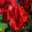
Label: rose